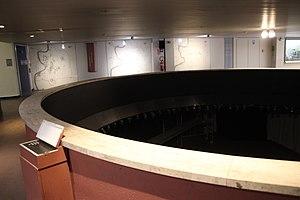
Coupole de maquette de Rome -Bruxelles
Le Plan de Rome est une maquette, ou plus précisément un plan-relief de la Rome antique du IVᵉ siècle, en plâtre verni, qui représente à l'échelle 1/400 les trois cinquièmes de la ville, en un puzzle d'une centaine de pièces, réalisée par Paul Bigot, architecte et lauréat du Grand prix de Rome pour l'année 1900. Initialement circonscrit au Circus Maximus, le travail de Bigot s'étend peu à peu à une surface de plus de 70 m². C'est aussi un projet de restitution virtuelle mené à l'université de Caen depuis les années 1990.